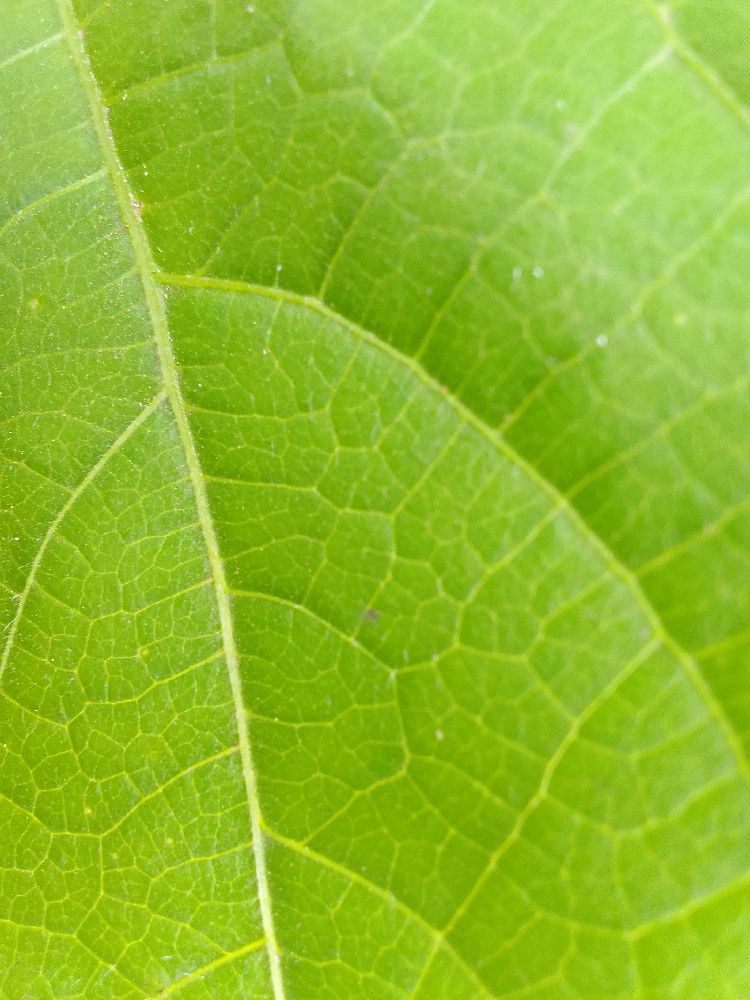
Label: healthy